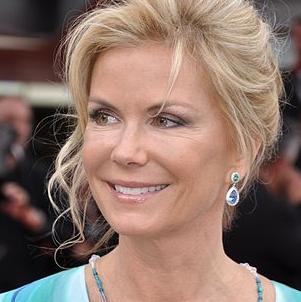
Age: 51